Chris Pfeiffer

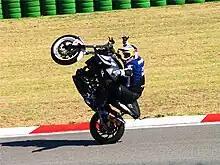
Chris Pfeiffer performs a stunt on the F800R

The BMW F800R was first introduced when Chris Pfeiffer started using the custom bike for his tricks. Pfeiffer first started using a BMW F800S in January 2006, and eventually transformed the S into an R model in order to lighten the weight of the bike and make it more suitable for motorcycle stunt riding. In honor of Pfeiffer, BMW started offering a limited edition of 68 Chris-Pfeiffer-Edition BMW F800R models, which has custom paintwork and an Akrapovič exhaust.